Jesuit Missions of Chiquitos

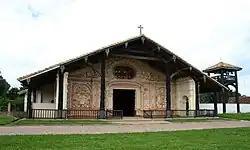
Interior view facing main entrance (2005)

The mission of San Rafael de Velasco was the second mission built out of the six inscribed the World Heritage Site. Founded in 1695 by the Jesuits Fr. Juan Bautista Zea and Fr. Francisco Hervás, it was moved several times. The mission had to be moved in 1701 and 1705 because of epidemics in the region. In 1719 the mission was moved once more due to fire. Fr. Martin Schmid built the church between 1747 and 1749, which has survived. San Rafael de Velasco was restored between 1972 and 1996 as part of Hans Roth's restoration project.